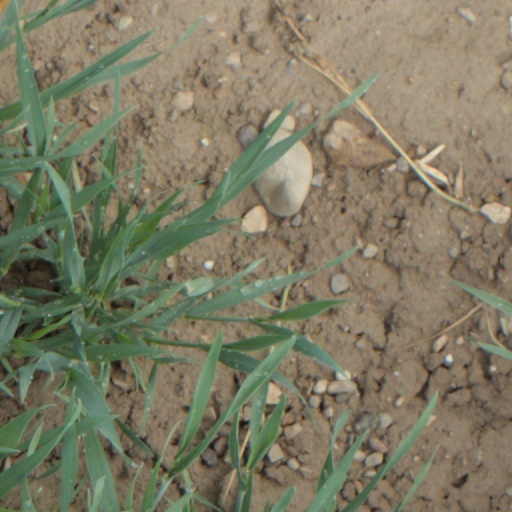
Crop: wheat